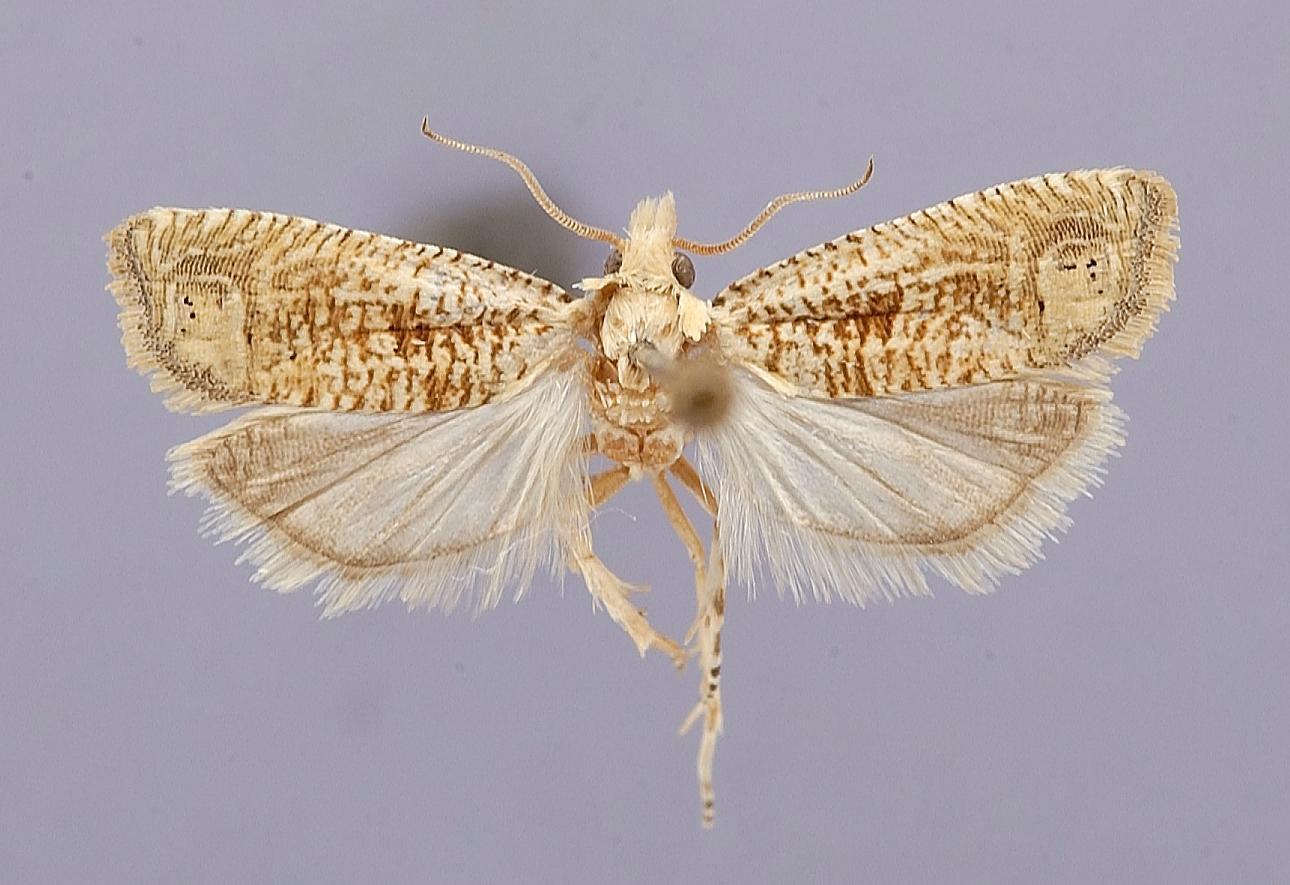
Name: Phaneta linitipunctana
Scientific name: Phaneta linitipunctana Blanchard & Knudson, 1983
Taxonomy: Animalia, Arthropoda, Insecta, Lepidoptera, Tortricidae
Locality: Texas, Nueces Co., North Padre Island, Nueces, Texas, United States
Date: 9 Sep 1974